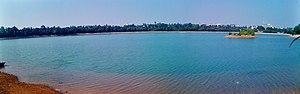
Manipal est une ville universitaire en Inde, dans la région de la côte sud-ouest, située dans l’état du Karnataka et administrée par le district d’Udupi. Manipal est proche de la mer d’Arabie et des ‘Westerns Ghats’. La ville est centrée autour de l’université Manipal Academy of Higher Education. Elle accueillit plus de 25 mille étudiants de divers pays chaque année. Manipal est aussi le siège international de Syndicate Bank.